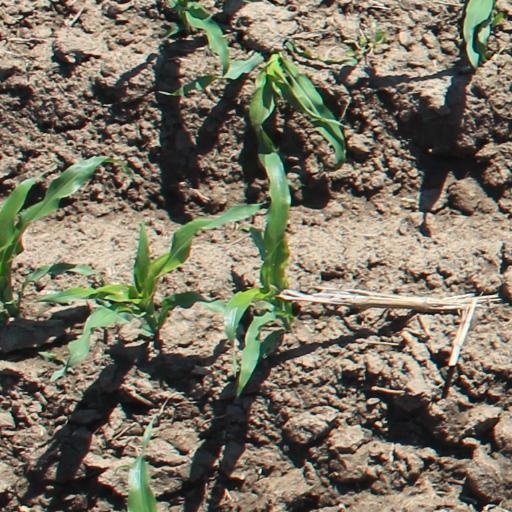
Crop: maize; corn